Advanced Medium Combat Aircraft

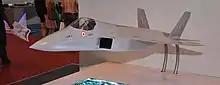
A scaled down 1:8 model of AMCA at Aero India 2013

The first scaled demonstration of a 1:8 scale model was unveiled at the 2013 edition of Aero India. The Project Definition and Preliminary Design phase was completed by February 2014 while Engineering Technology & Manufacturing Development (ETMD) phase begun in January 2014. By the time the first flight schedule was pushed back to 2018.